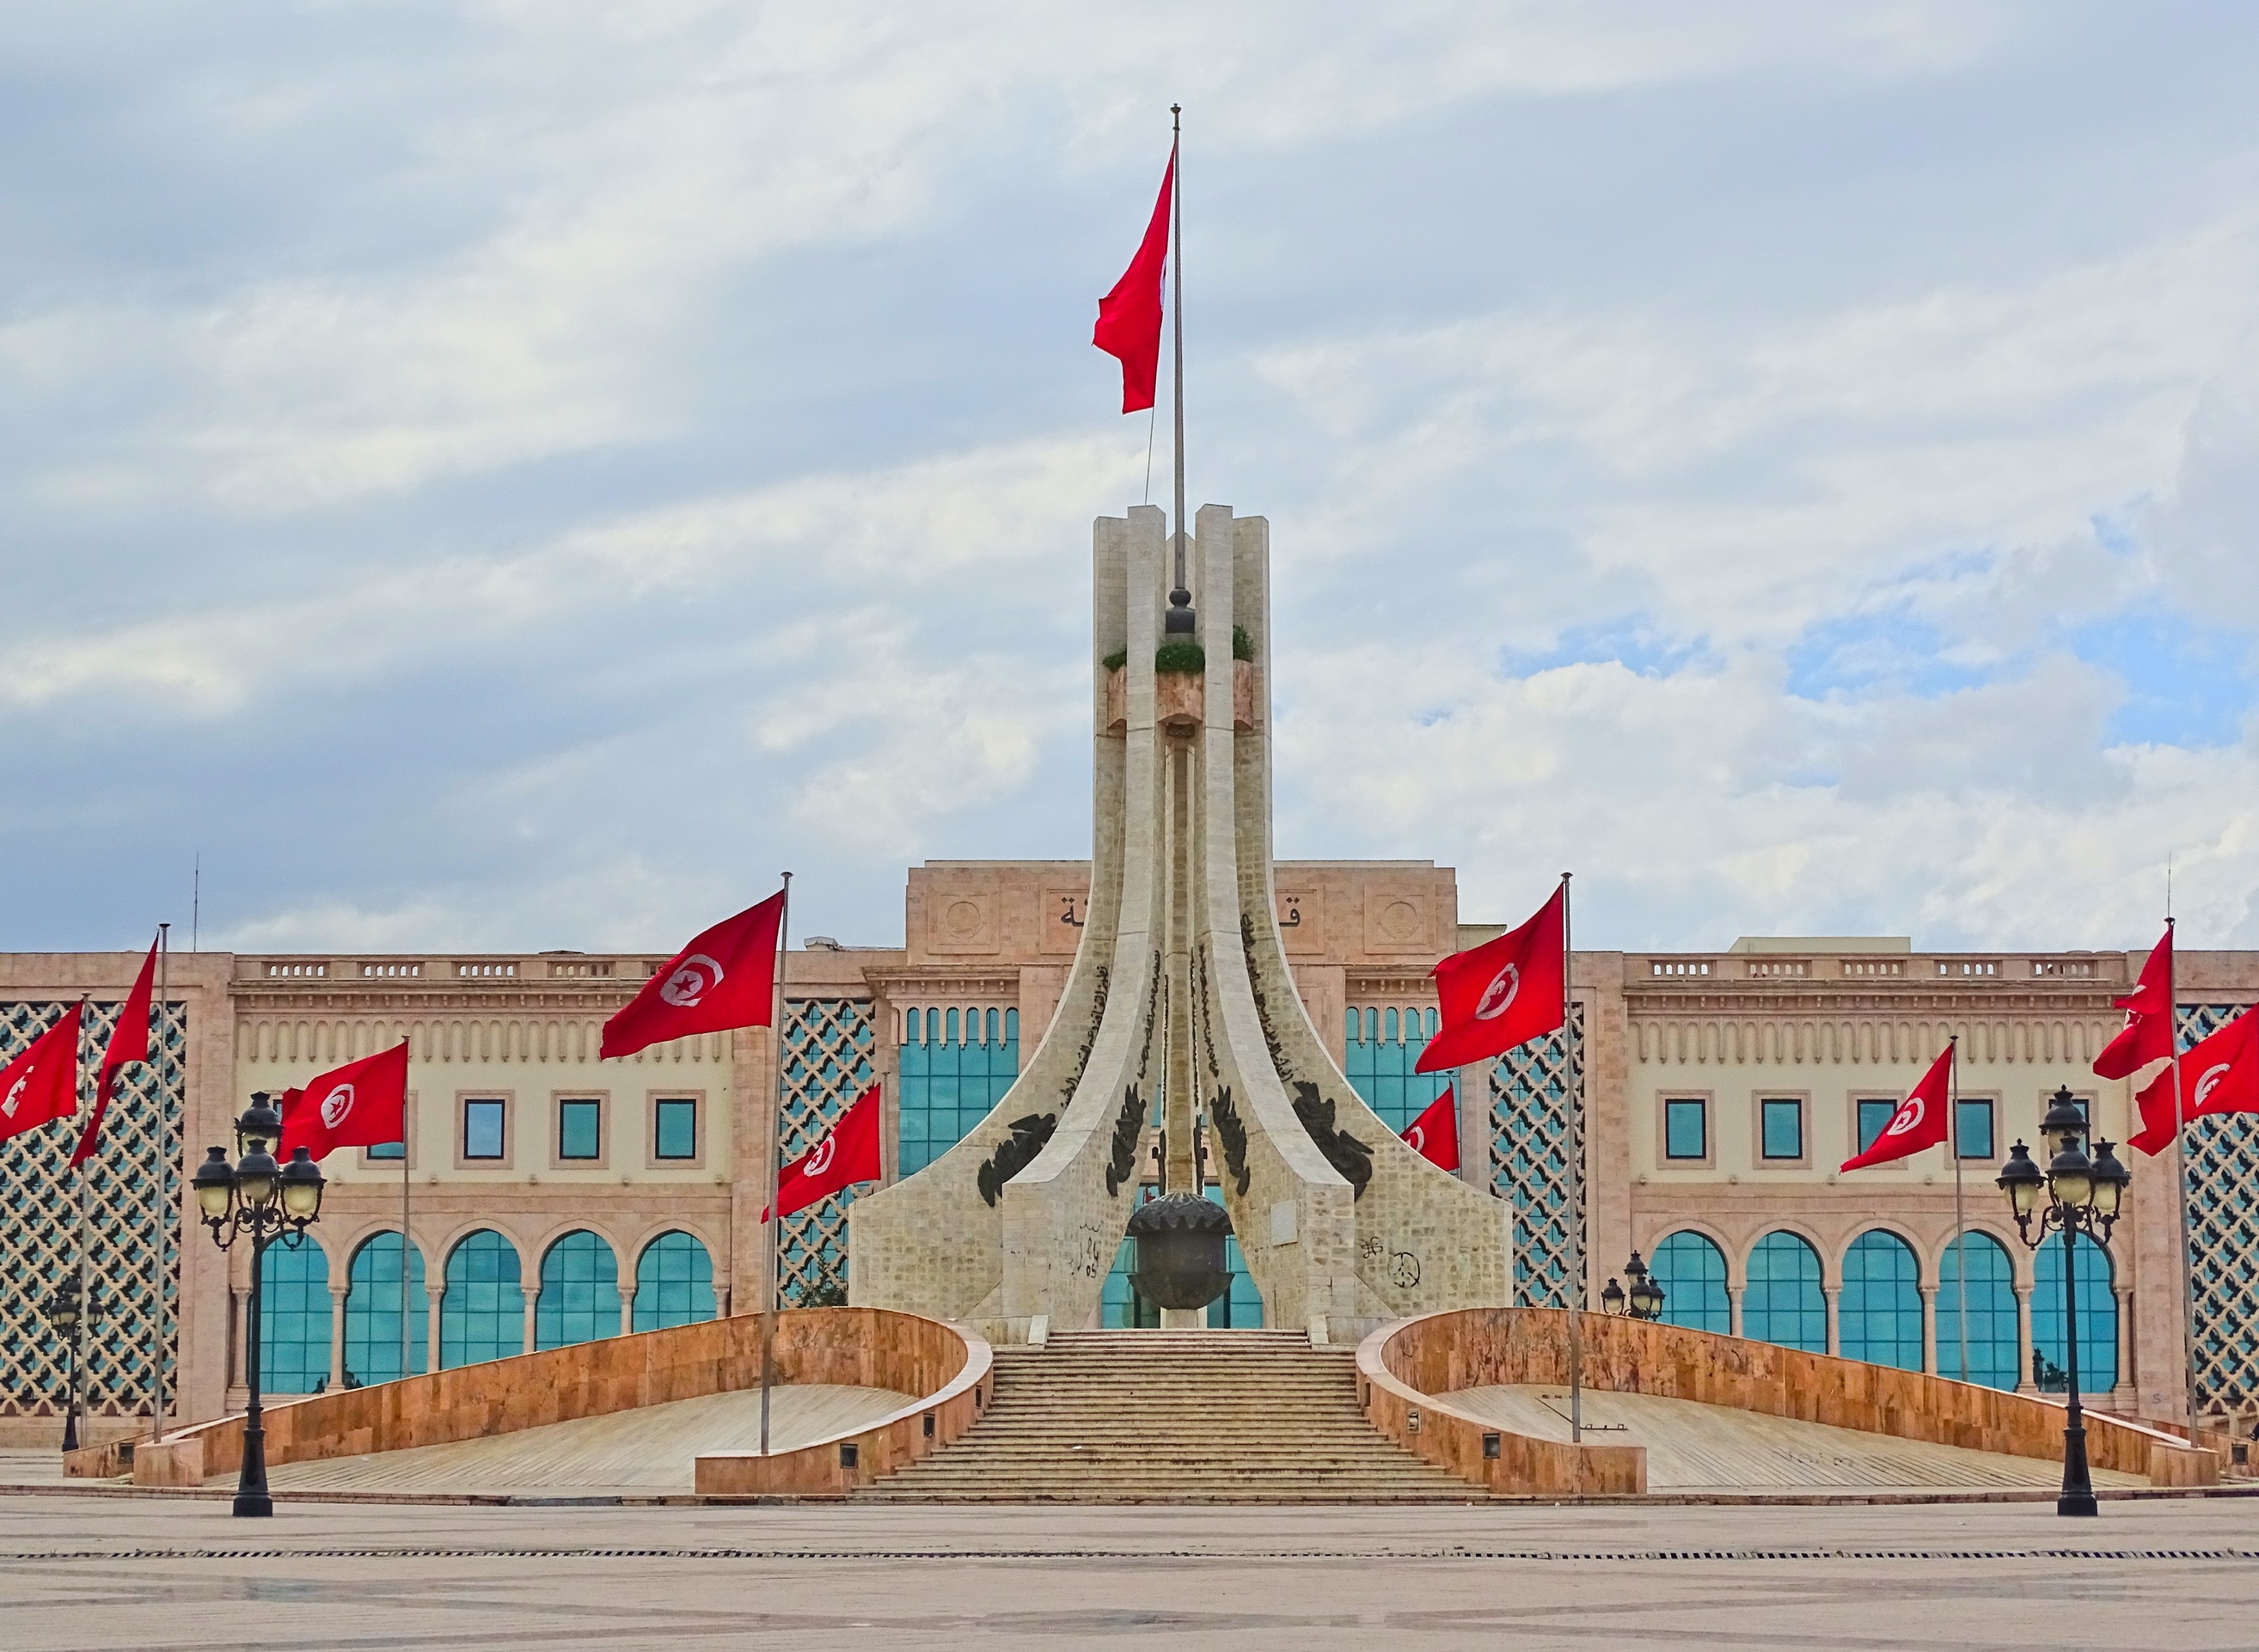
monument, amusement park, tower, landmark, place of worship, place, flags, mosque, tunisia, tunis